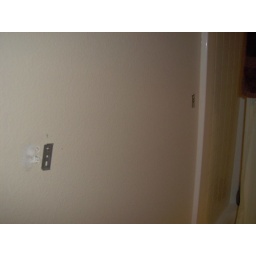
Missing towel bar in the downstairs bathroom.